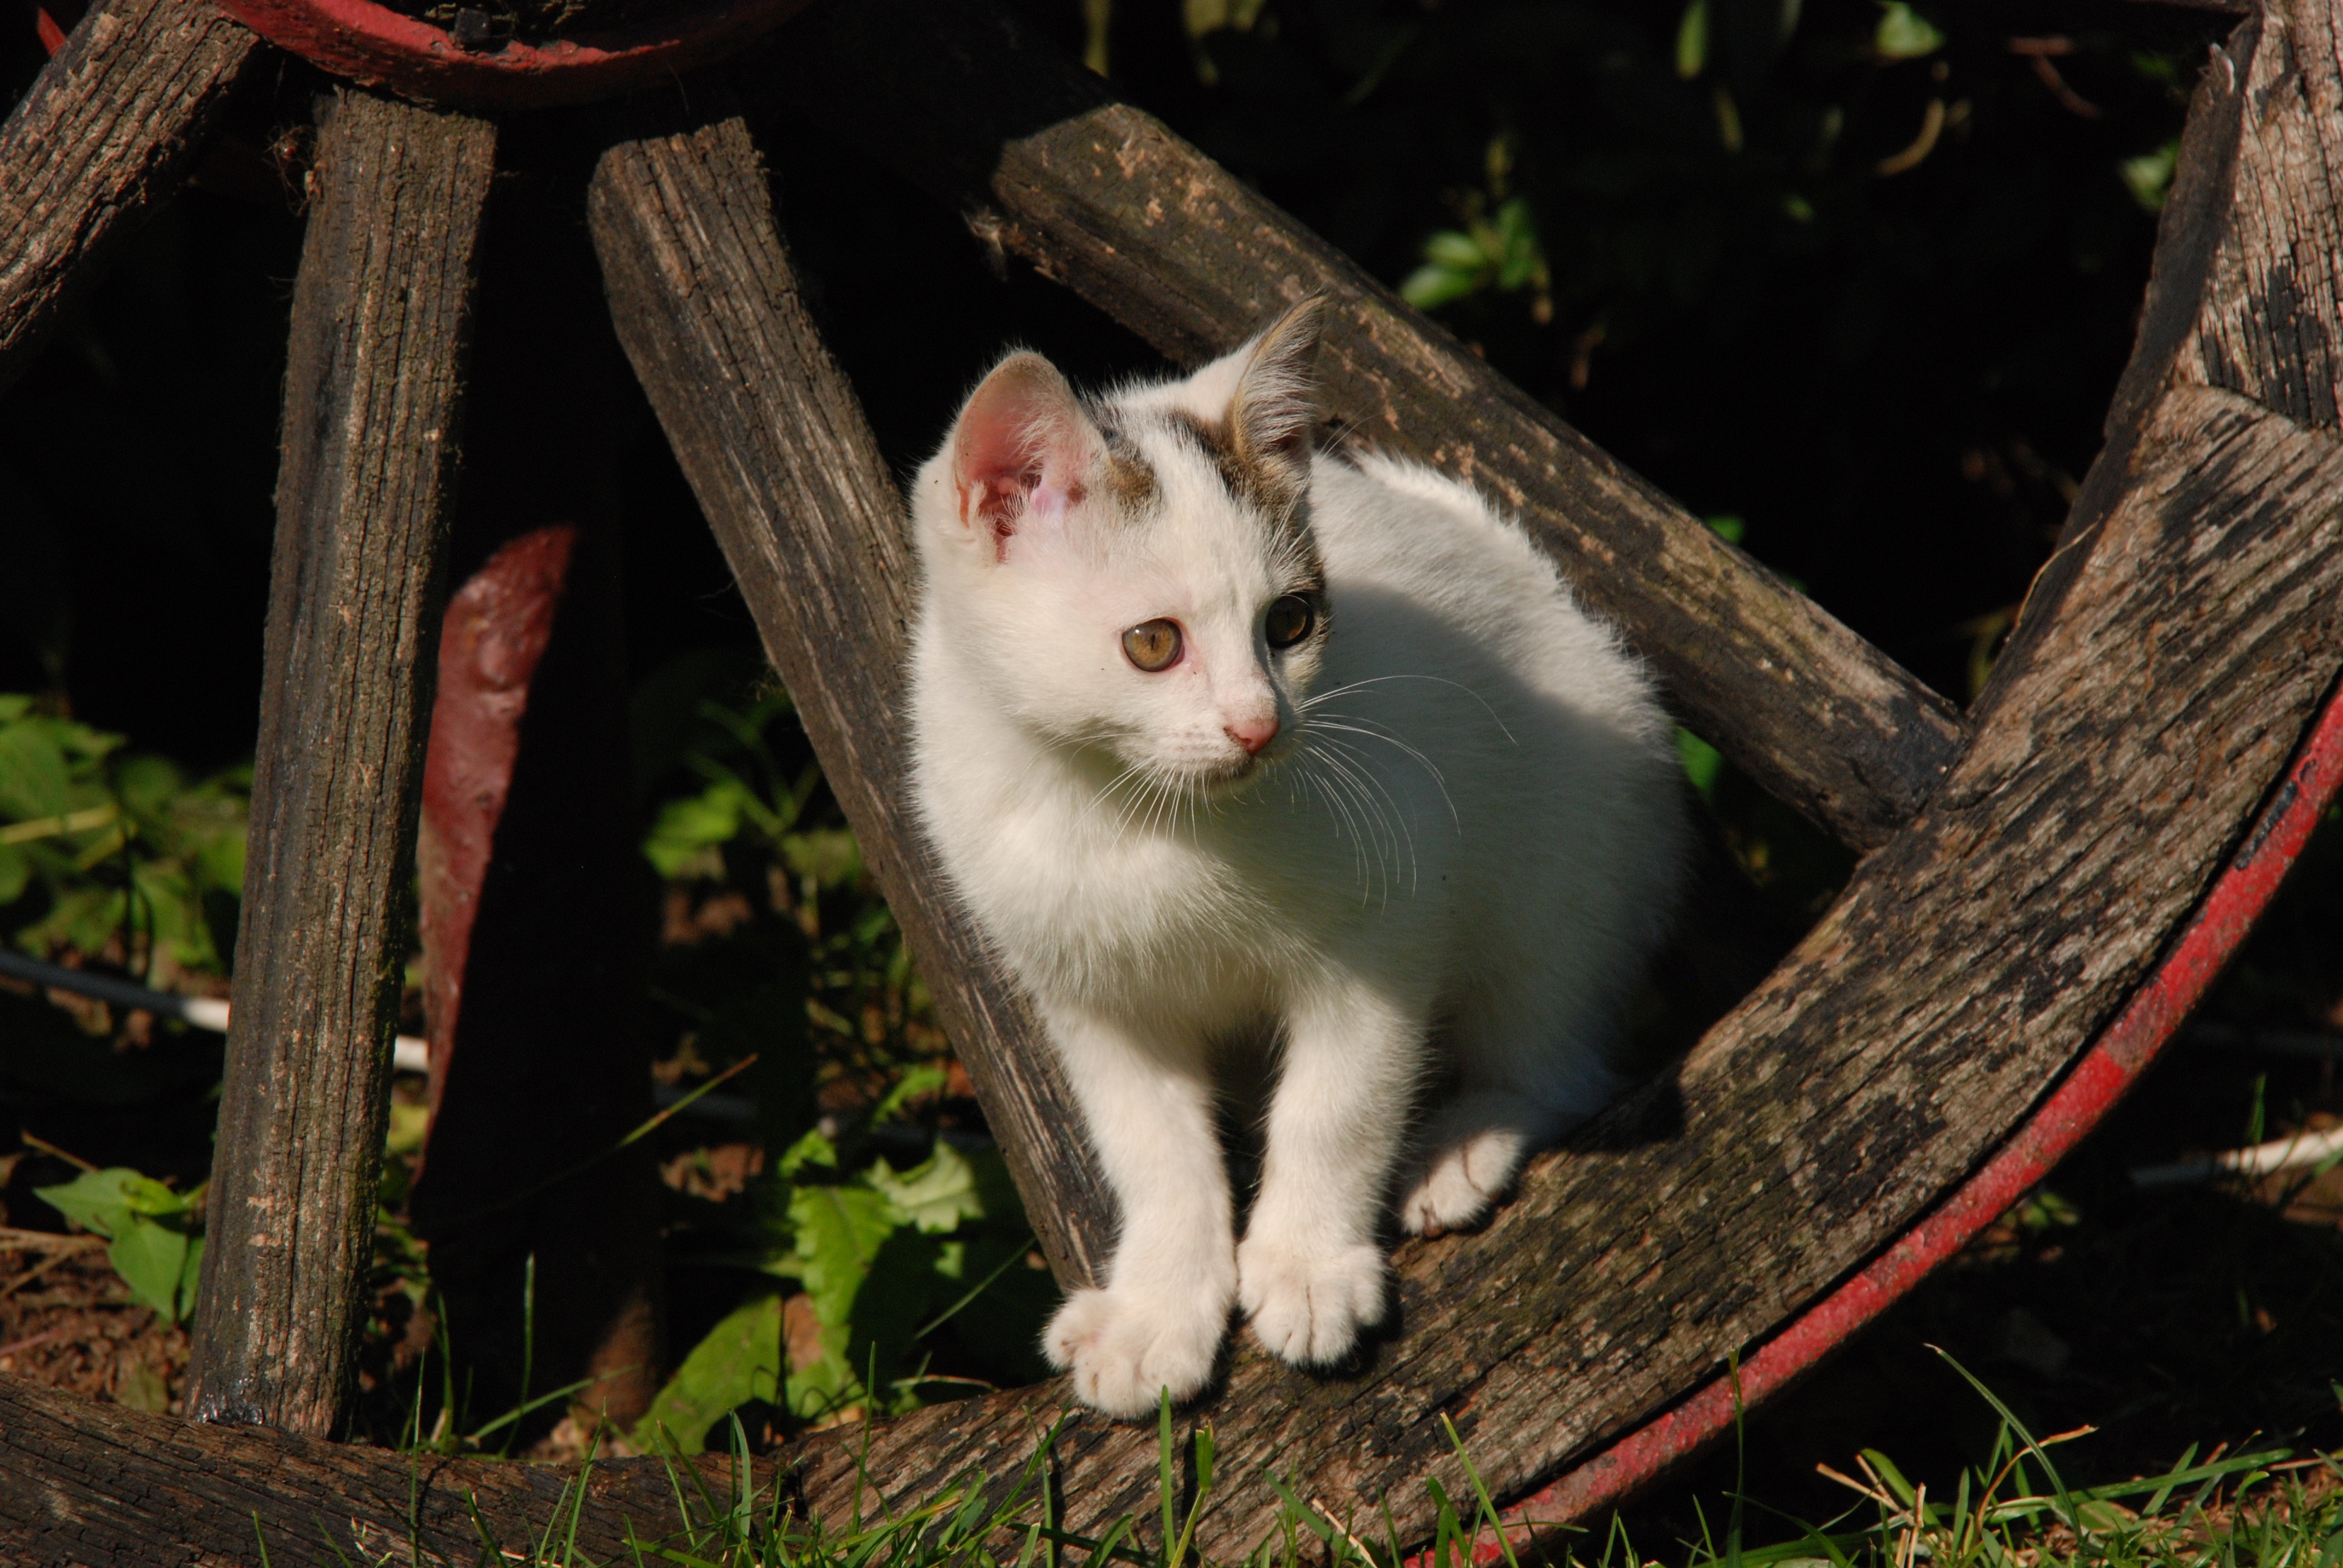
white, wheel, animal, pet, kitten, cat, mammal, fauna, whiskers, vertebrate, wagon wheel, small to medium sized cats, cat like mammal